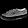
Label: Sneaker